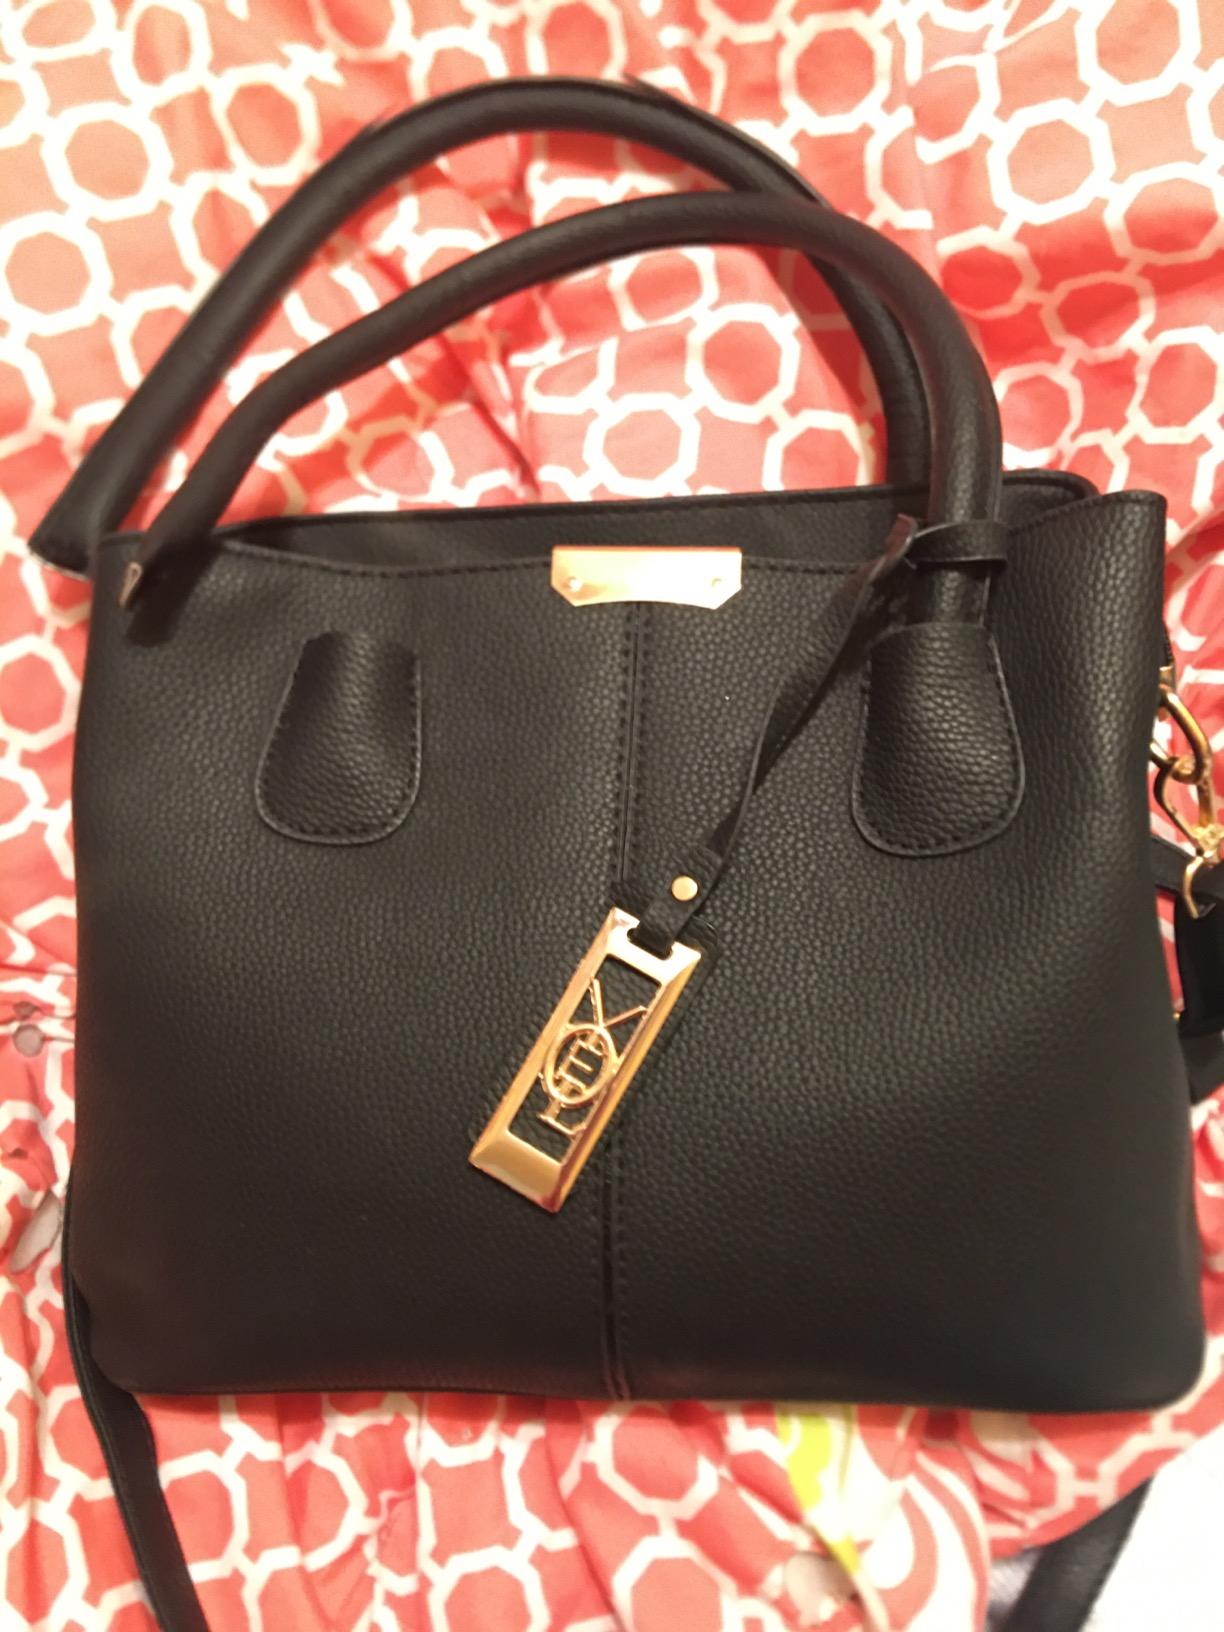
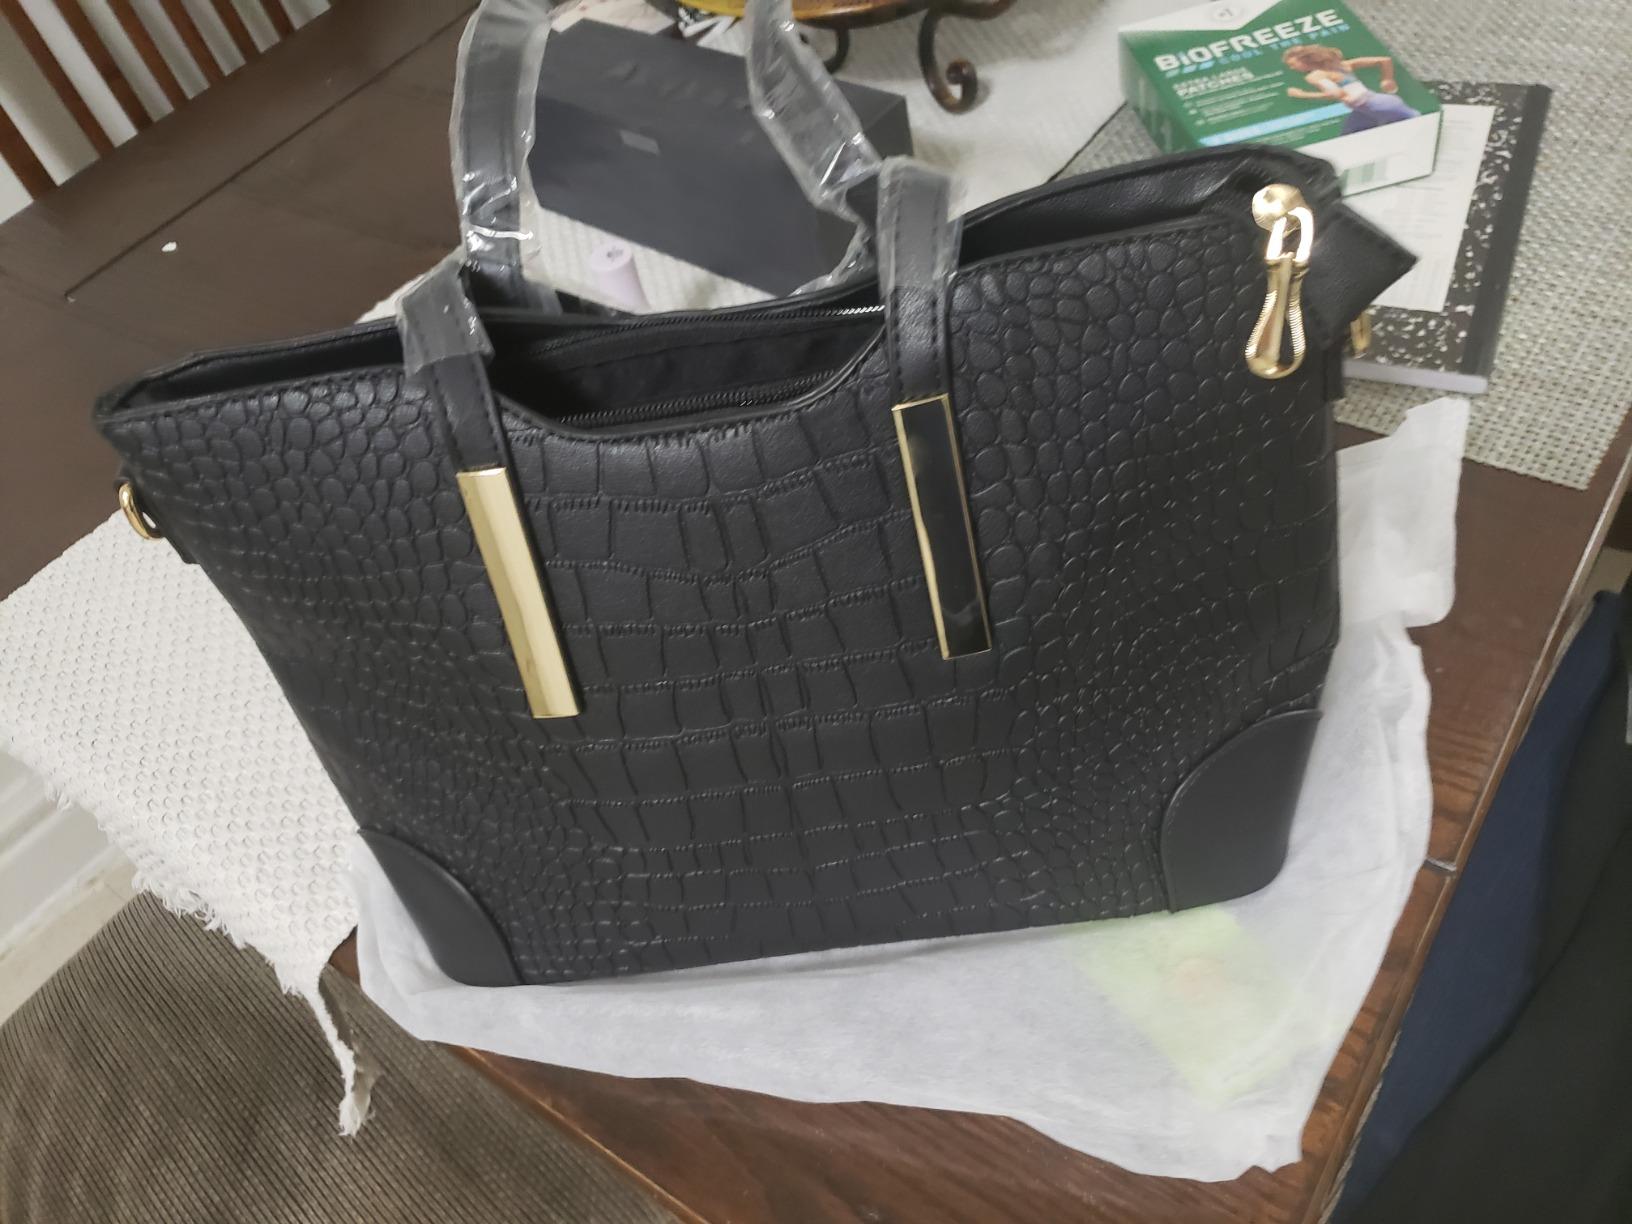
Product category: accessories_handbag
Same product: no